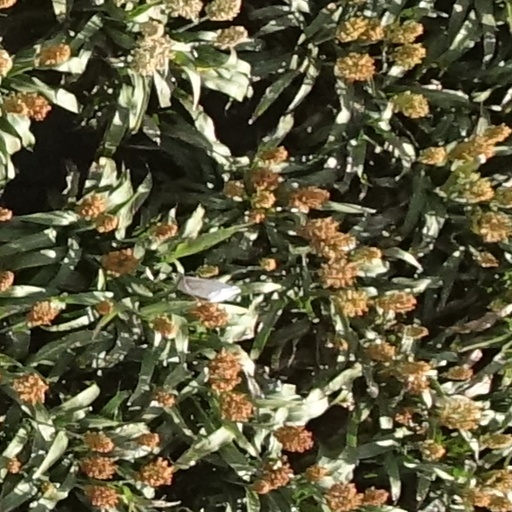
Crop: sorghum